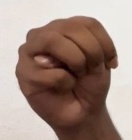
ASL sign: M